Joni Mitchell

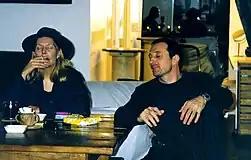

In early 1983, Mitchell began her "Refuge" world tour, visiting Japan, Australia, New Zealand, Ireland, the United Kingdom, Belgium, France, Germany, Italy and Scandinavia and then going back to the United States. A performance from the tour was videotaped and later released on home video (and later DVD) as "Refuge of the Roads". As 1984 ended, Mitchell was writing new songs when she received a suggestion from Geffen that perhaps an outside producer with experience in the modern technical arenas that they wanted to explore might be a worthy addition. Mitchell hired the British synthpop musician Thomas Dolby to assist with synthesizers and production, but found working with him difficult: "I was reluctant when Thomas was suggested because he had been asked to produce the record [by Geffen], and would he consider coming in as just a programmer and a player? So on that level we did have some problems ... He may be able to do it faster. He may be able to do it better, but the fact is that it then wouldn't really be my music."